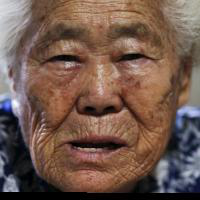
Age group: age 80 +